Coulisa

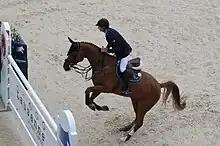
Coulisa ridden by Denys Lynch on the Global Champions Tour stage in Lausanne in 2013, during a rising phase over jumps.

Coulisa was born on February 8, 2004 at the Gestüt Lewitz (Lewitz stud farm) in Neustadt-Glewe, Germany.